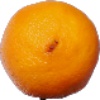
Label: lemon_meyer